Shouta Aoi

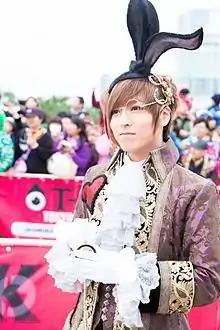
Aoi at T-Spook 2016 on October 30, 2016

, is a Japanese singer and actor. Under the stage name Showta (stylized as "SHOWTA."), he debuted as a singer with the song "Negaiboshi" in 2006 and released his first studio album, "Eve", in 2008. In 2009, he left his agency and briefly released music independently under the pseudonym .